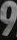
Number: 9